Ángel Labruna

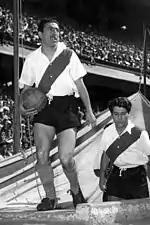
Labruna entering to "La Bombonera" with Sívori in 1955. He is the all-time top scorer of the "Superclásico."

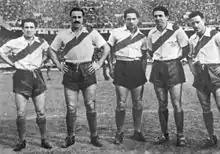
"La Máquina" of 1941: Muñoz, Moreno, Pedernera, Labruna and Loustau

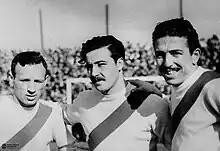
Félix Loustau, Walter Gómez and Ángel Labruna, the strikers of River Plate in 1952

Labruna made his debut in the Primera División as a replacement for José Manuel Moreno, who had been suspended by the club, wearing the number 10 shirt. The match was disputed on 18 June 1939 in La Plata against Estudiantes, which defeated River by 1–0.